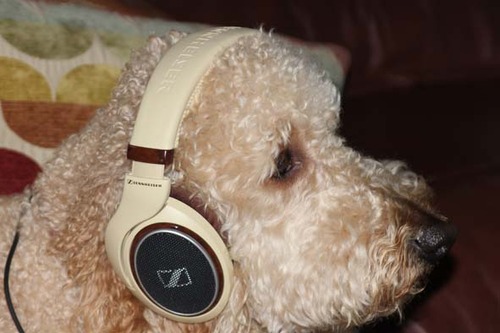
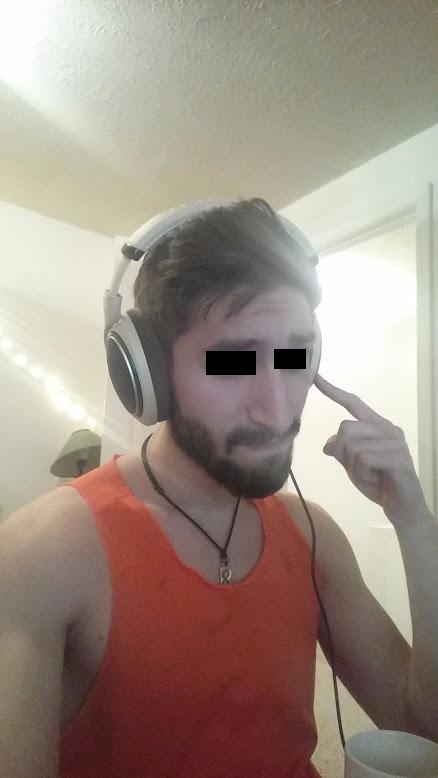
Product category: headphones
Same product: yes